Dukinfield Junction

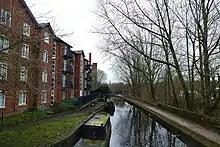

The Portland Basin hosts the Wooden Canal Boat Society which has restored and works six traditional narrowboats. The Society was formed as a charitable company limited by guarantee in 1996, and took over the assets of the former Wooden Canal Boat Trust in 1997. It became a registered charity in 1998, and the first boat was moved to Portland Basin Museum in 1996.